Aavasavyuham

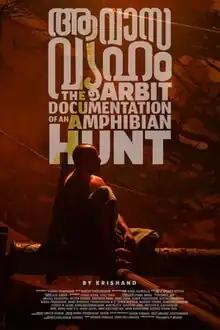
Official poster

Aavasavyuham: The Arbit Documentation of An Amphibian Hunt also more commonly known as Aavasavyuham (transl. "Habitat") is a 2022 Indian Malayalam language mockumentary science fiction comedy film written and directed by Krishand. The film stars Rahul Rajagopal, Sreenath Babu, Sreejith Babu, Zhinz Shan in the lead roles, Technical crew for the movie is Chief Associate Director Vysakh Reetha, Editing by Rakesh Cherumadam and Cinematography by Vishnu Prabhakar. The approach used to depict the storyline in the film was inspired from Warren Beatty's directorial "Reds" and Christopher Nolan's directorial "Interstellar". The film was streamed via SonyLIV from 4 August 2022 as a LIV originals opening to positive reviews from critics. The film also won the Kerala State Film Award for Best Film in 2021 and Kerala State Film Award for Best Screenplay in 2021. Film critic Anna M. M. Vetticad ranked it third in her year-end list of best Malayalam films of 2022.